Groupement tactique interarmes de Kapisa

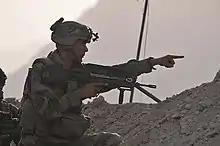
A member of marine troops ("marsouin") pointing to guerrilla positions on 13 August 2009

The Groupement tactique interarmes de Kapisa (GTIA Kapisa, "joint tactical group of Kapisa"), also called Task Force Korrigan, was a battalion-sized unit of the French Army, based in Kapisa Province, in Afghanistan. It operated in the framework of the French forces in Afghanistan.